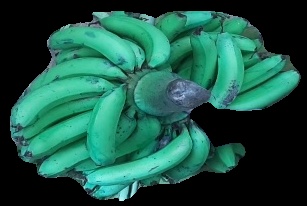
Variety: pachbale
Grade: grade3